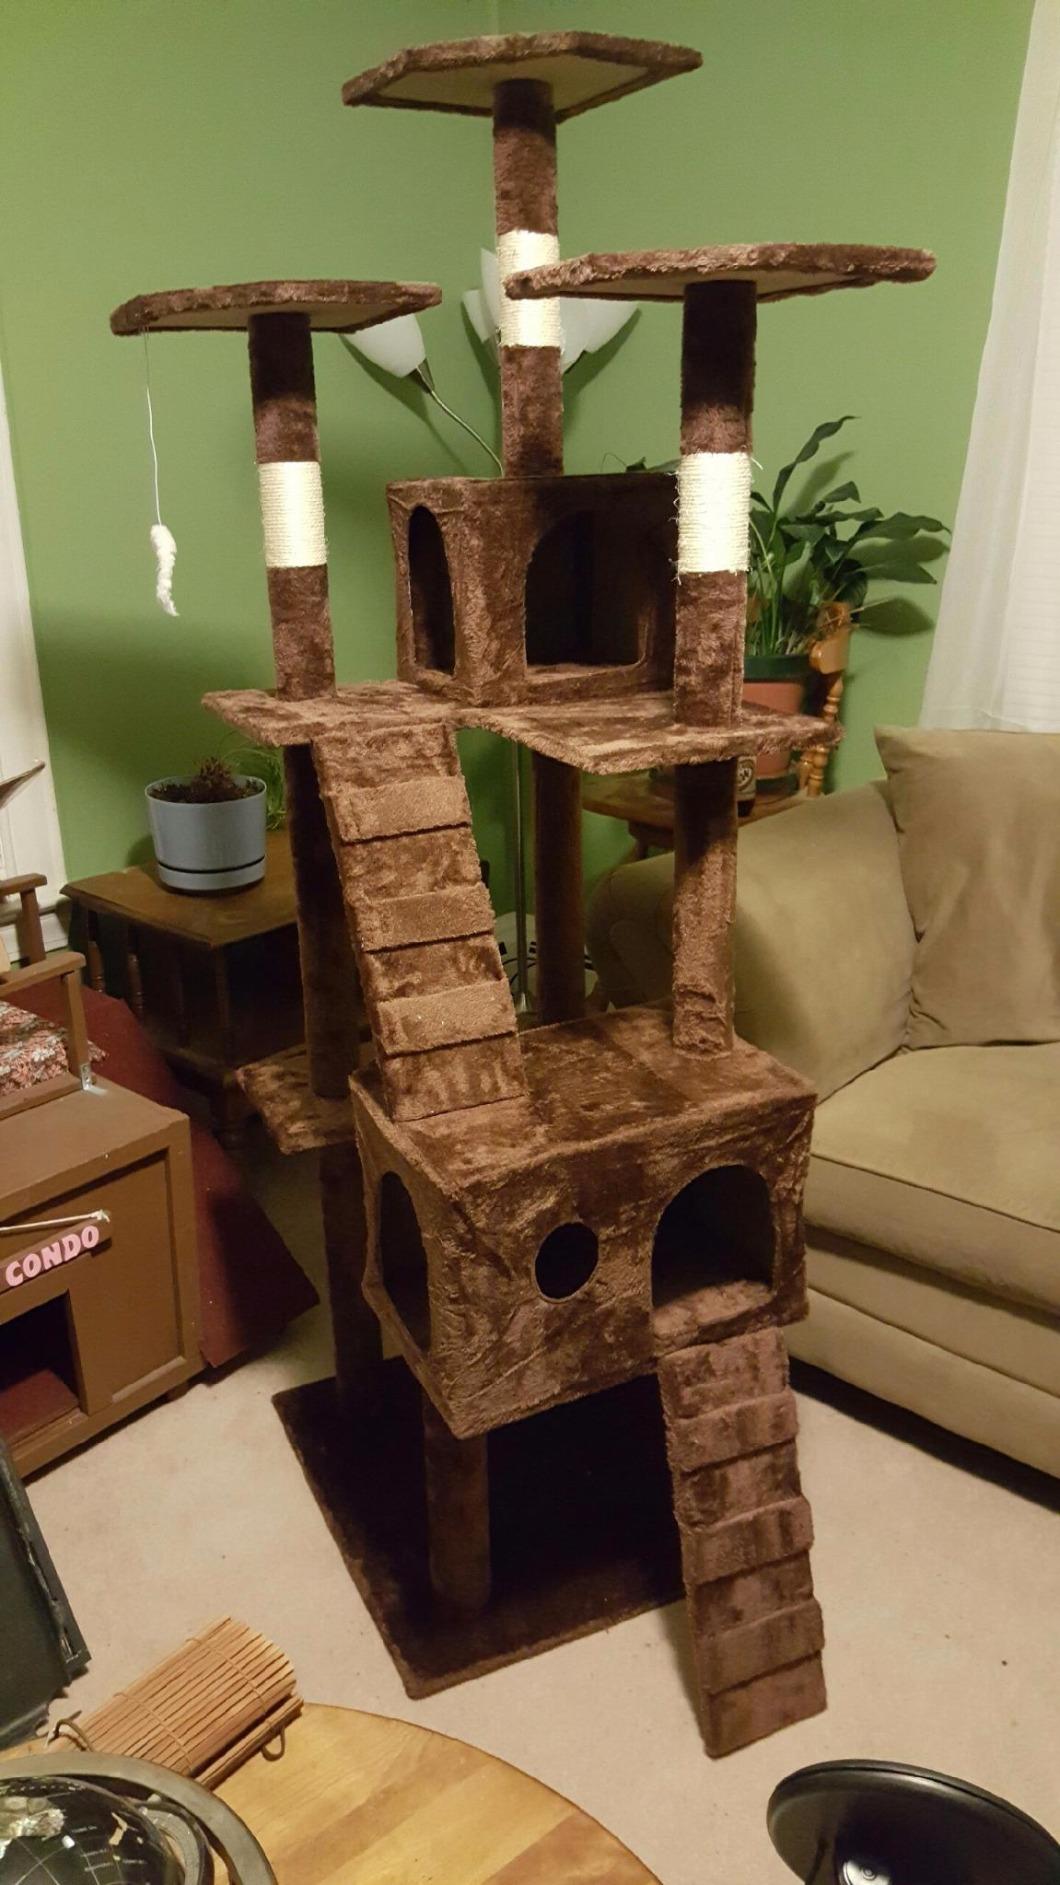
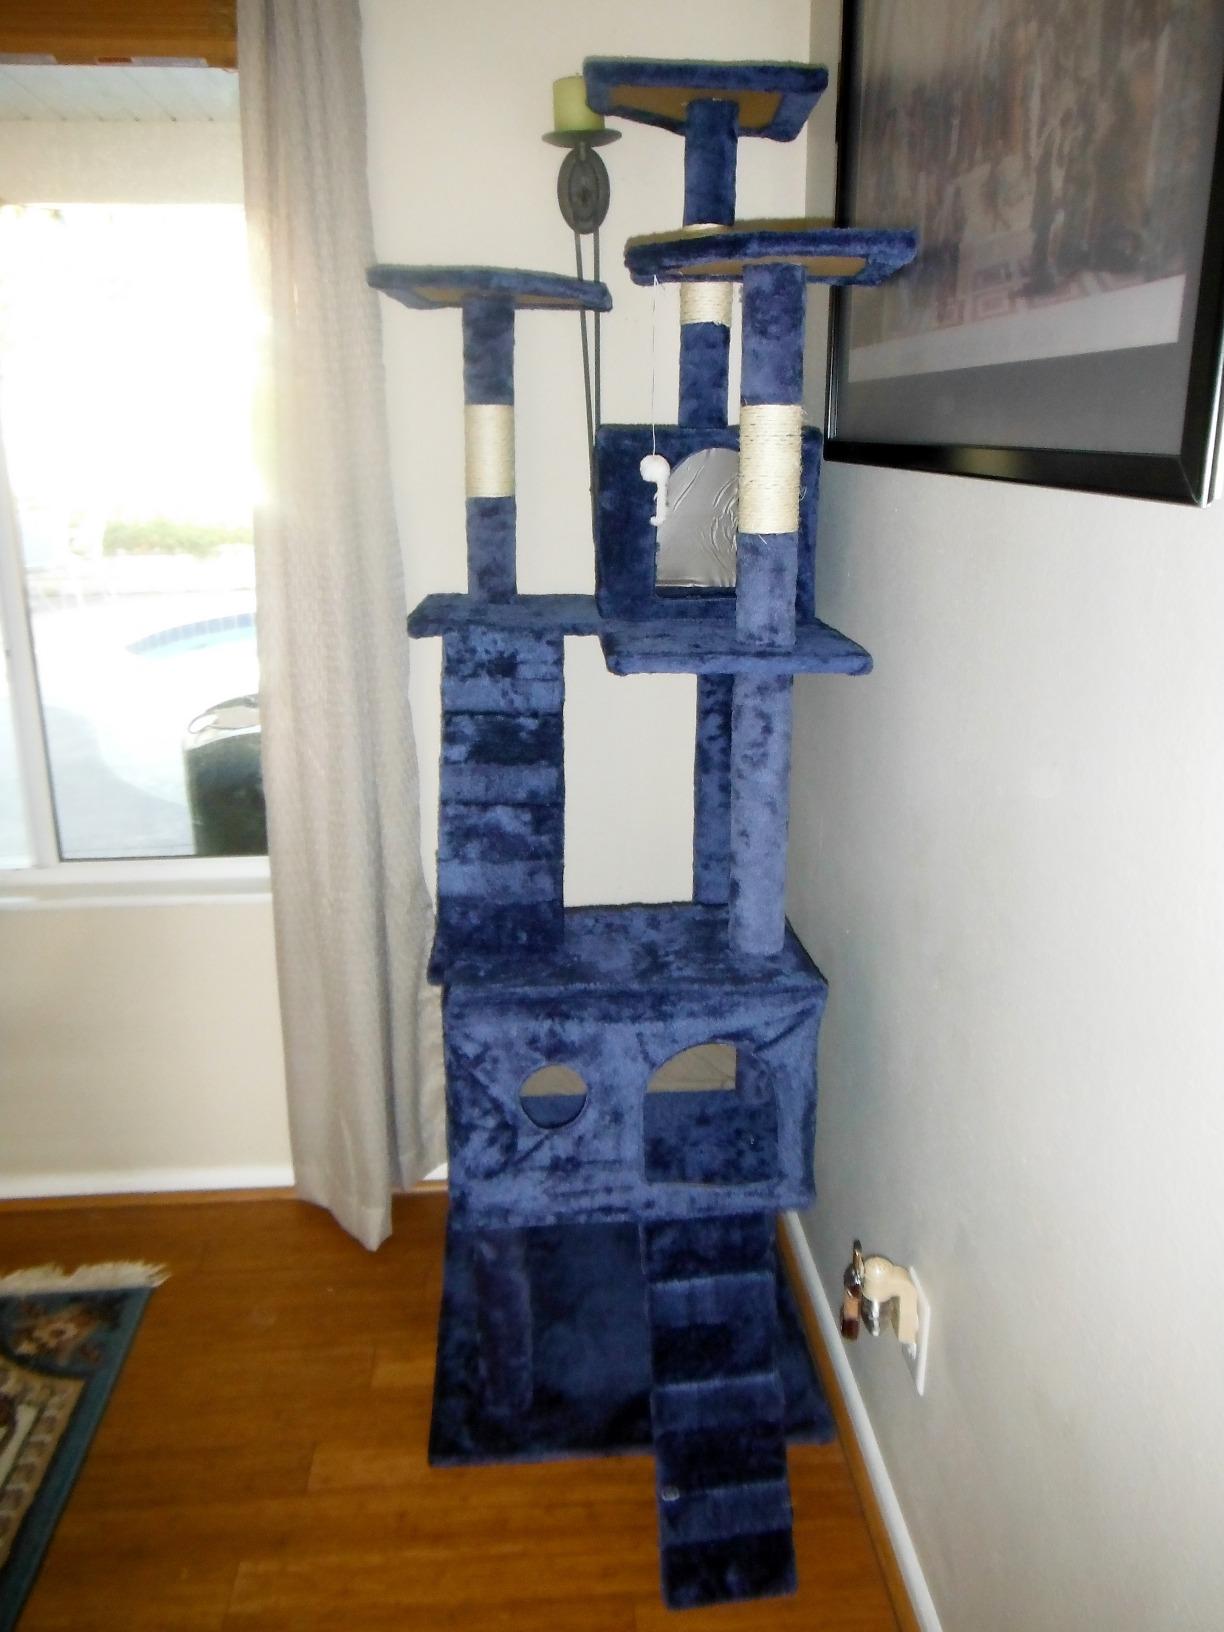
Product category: items_cat tree
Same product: no